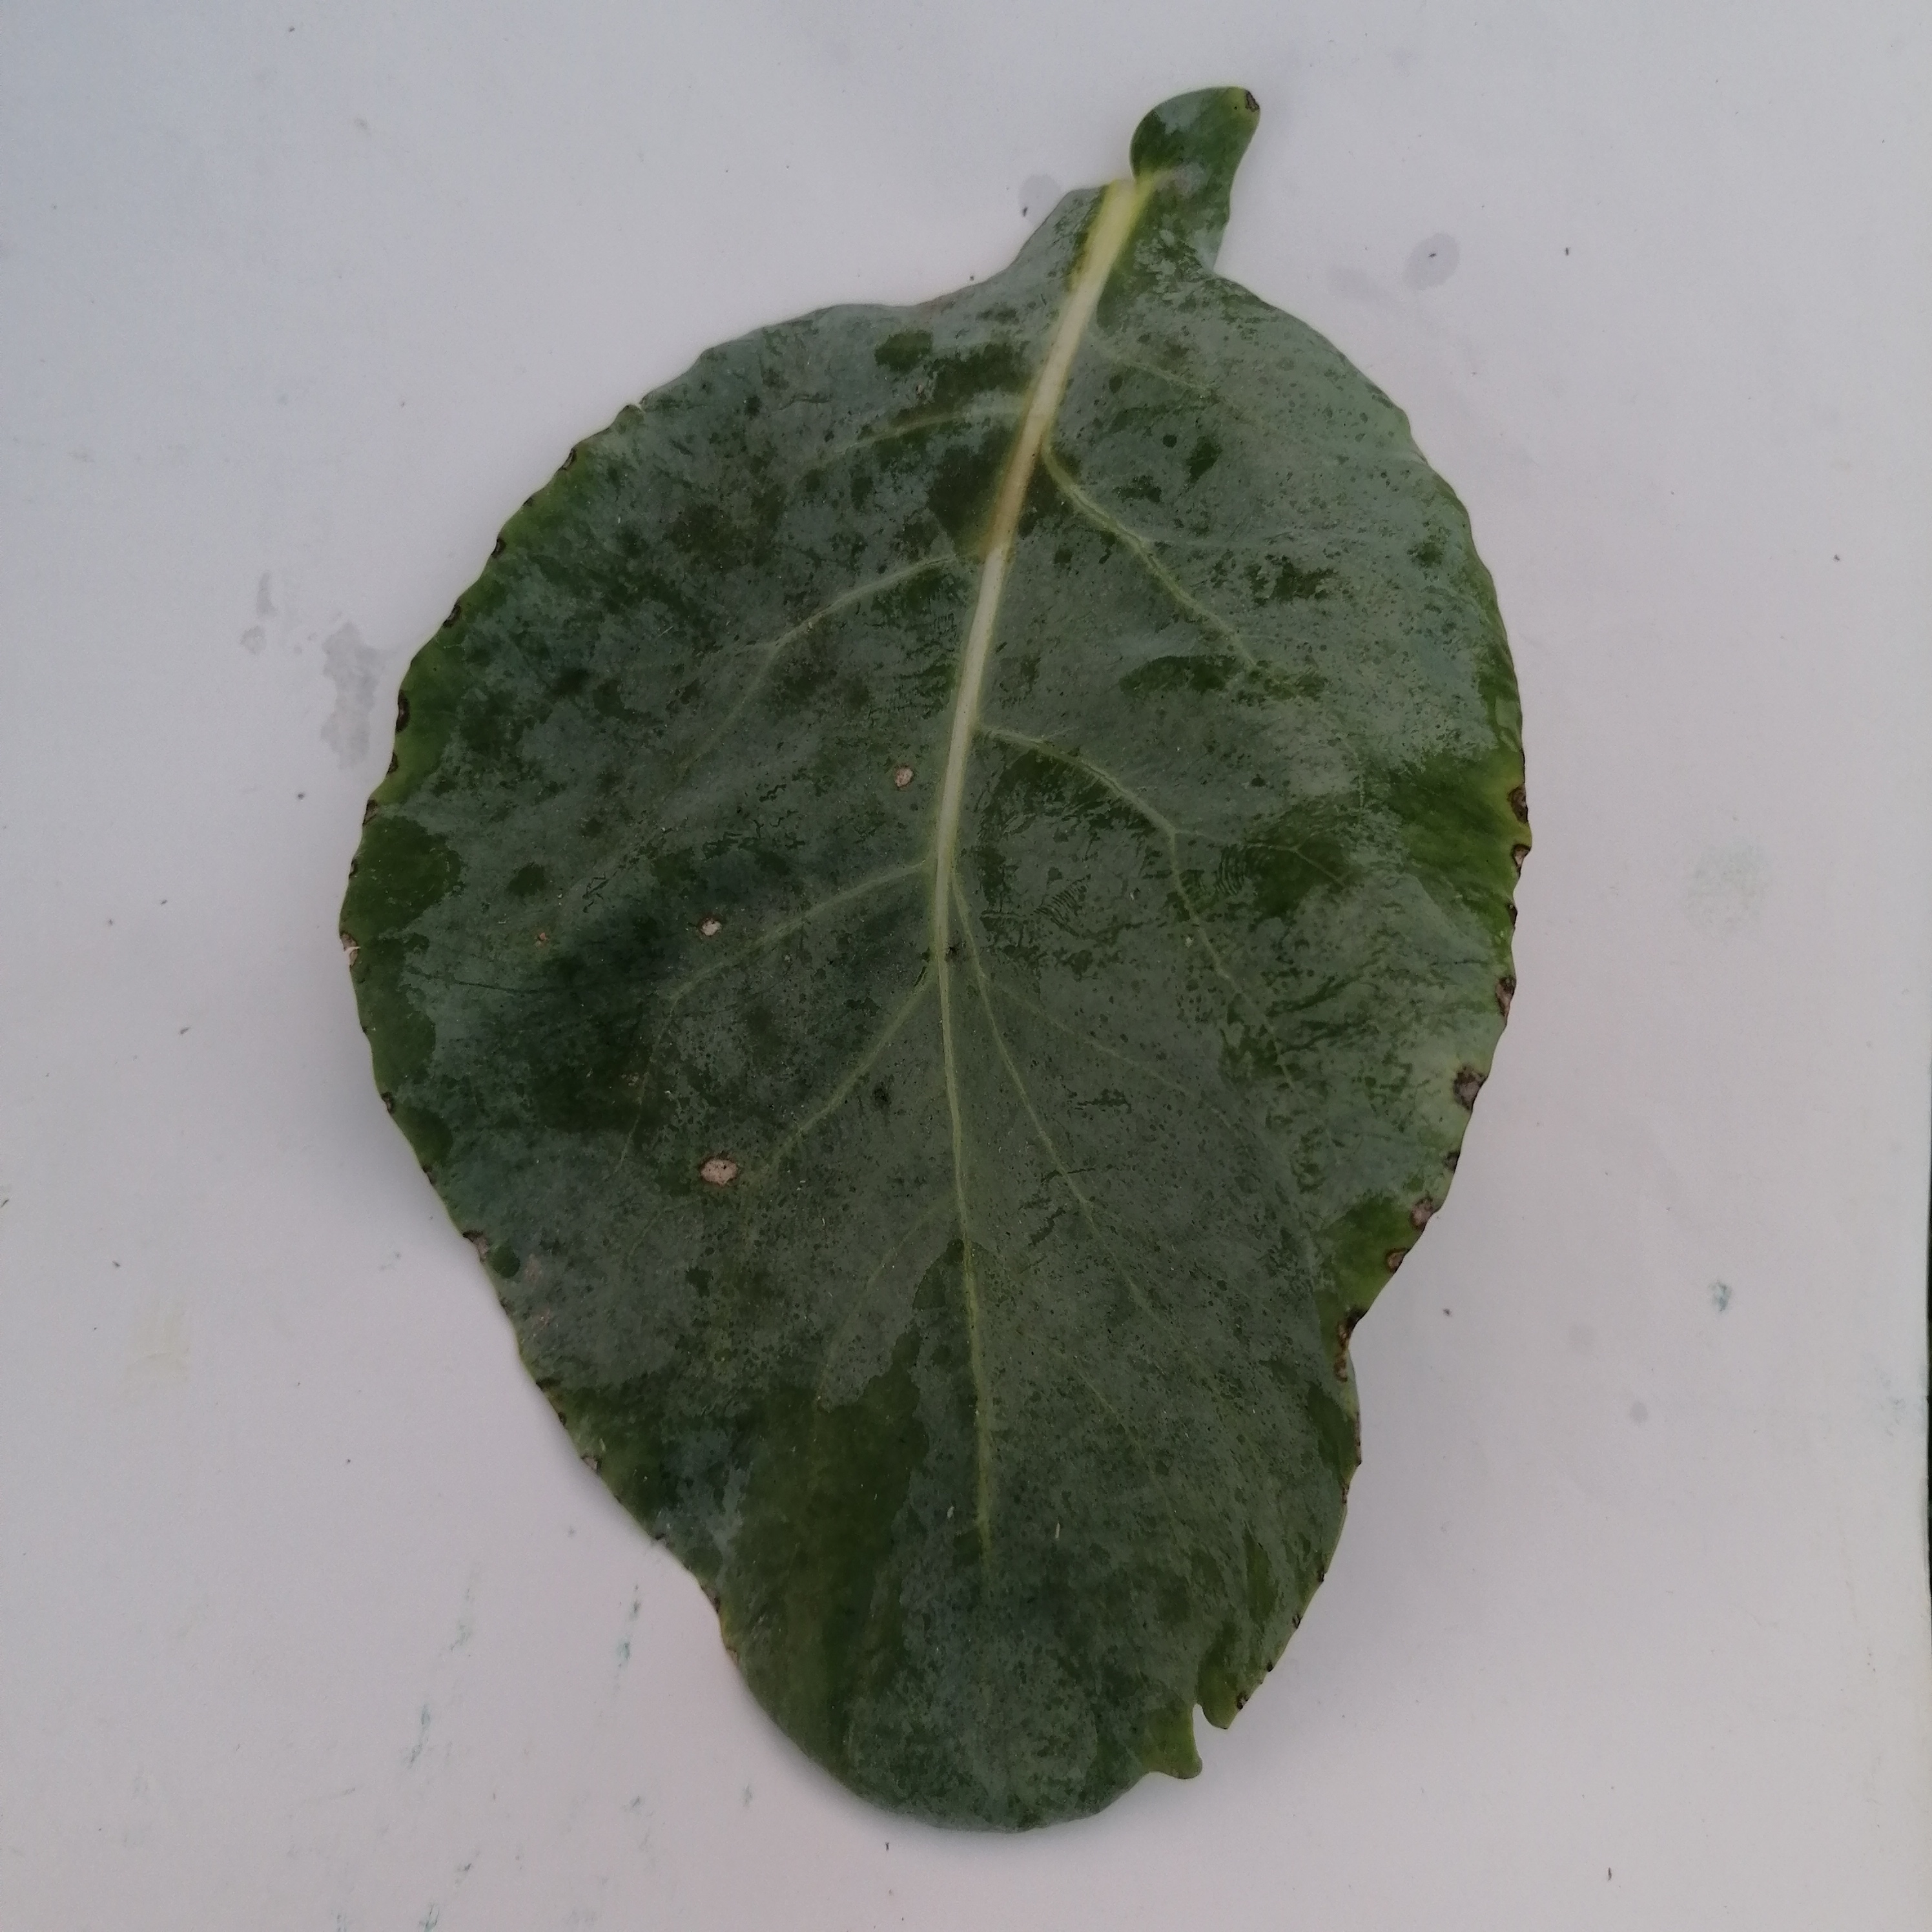
Label: Black Rot